Chuk Yuen Estate

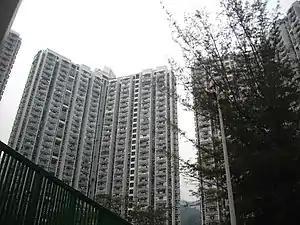
Chuk Yuen North Estate

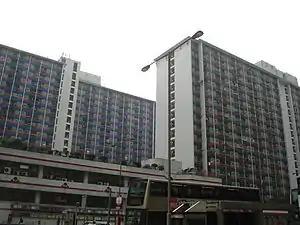
Chuk Yuen South Estate

Chuk Yuen Estate is a public housing estate in Kowloon, Hong Kong, located north of Wong Tai Sin and underneath Lion Rock. Its site was formerly the Chuk Yuen Resettlement Area.